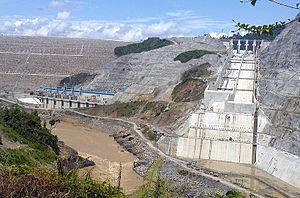
Le barrage de Bakun est un barrage en remblai sur la rivière Balui dans l'état de Sarawak, en Malaisie orientale, sur l'île de Borneo.